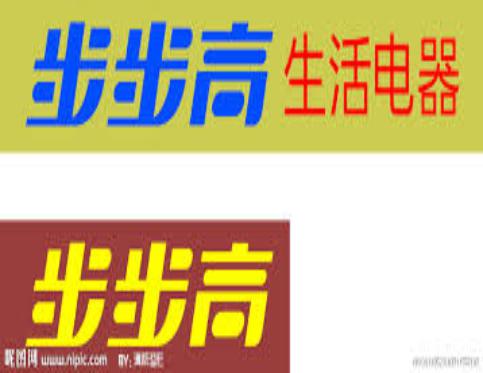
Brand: BBK
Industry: Electronic